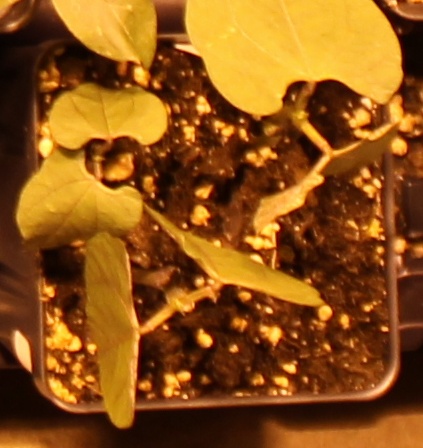
Label: Blackbean